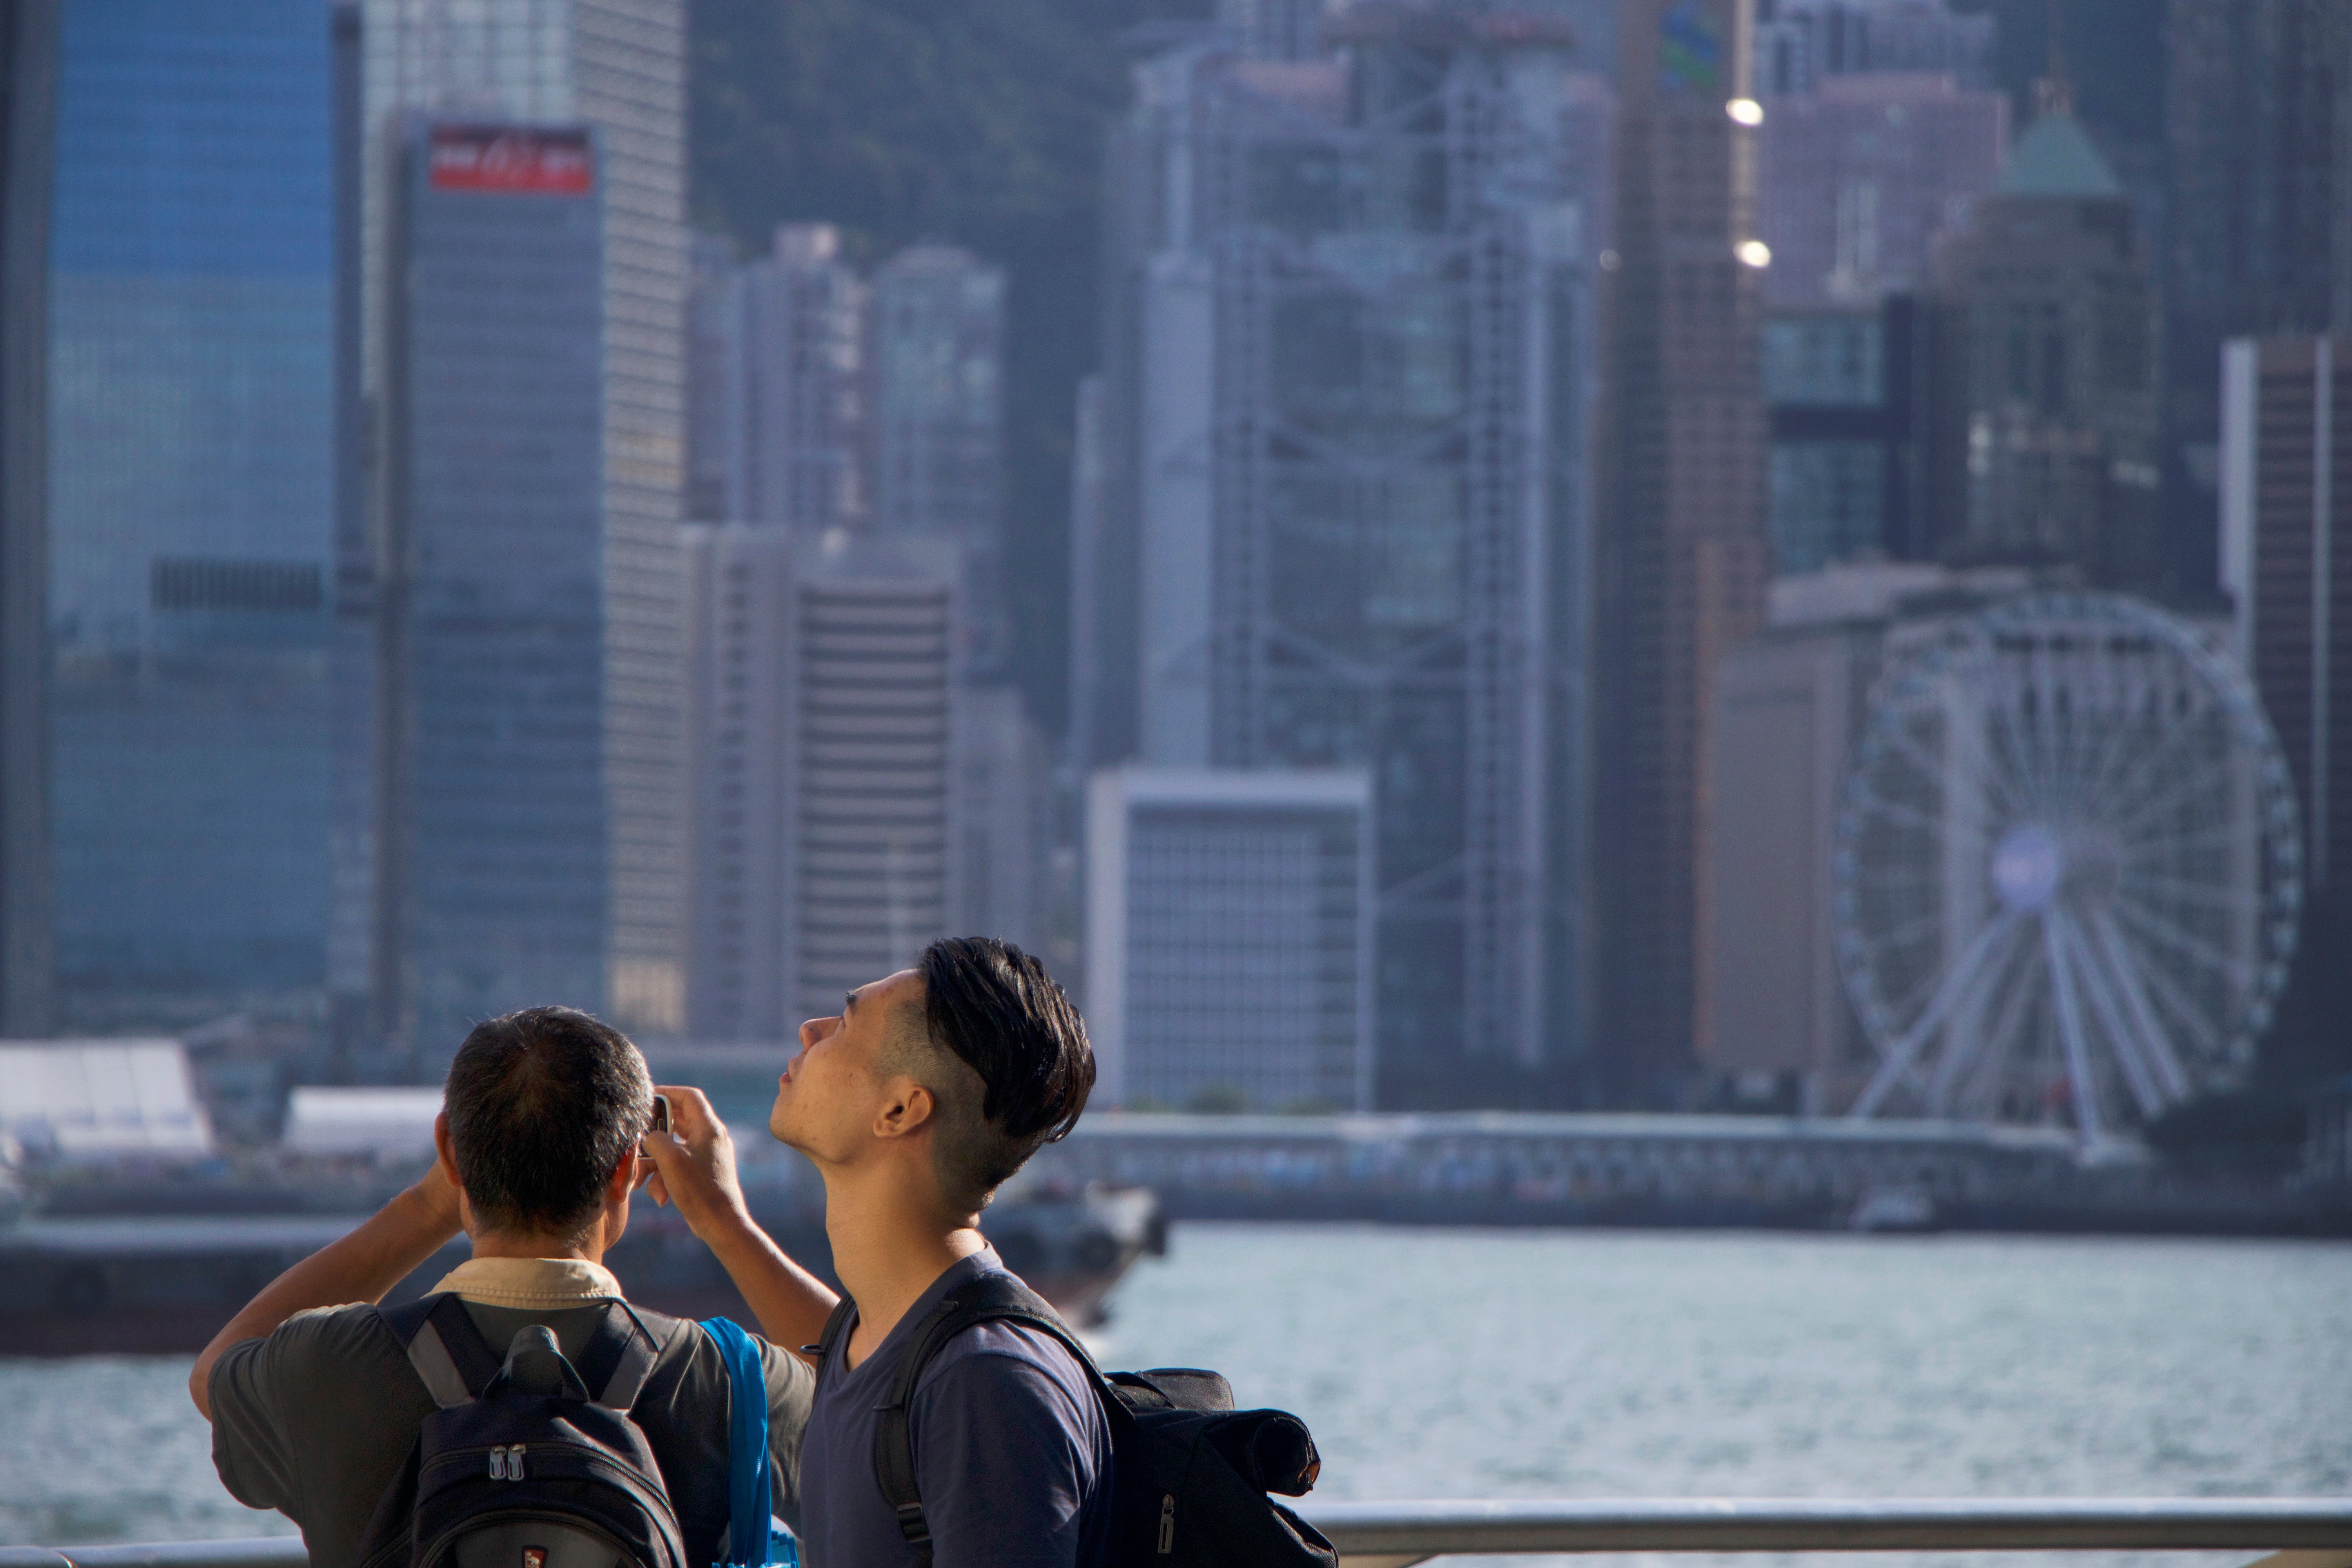
screenshot